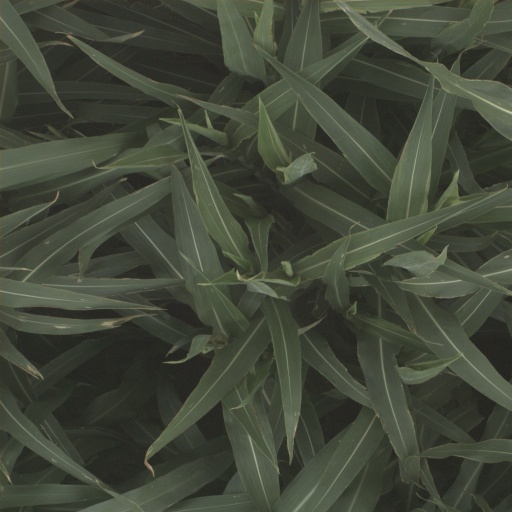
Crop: sorghum